Same-sex marriage in the United Kingdom

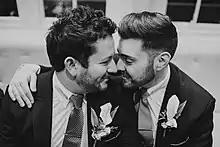
A same-sex wedding in the United Kingdom, 2015

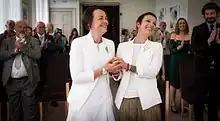
A lesbian couple on their wedding day in Leeds, 2017

On 17 September 2011, at the Liberal Democrat Federal Conference, Lynne Featherstone announced that Her Majesty's Government would launch a consultation in March 2012 on how to implement equal civil marriage for same-sex couples with the intention of any legislative changes being made by the next general election. The Prime Minister's Office let it be known that David Cameron had personally intervened in favour of legalising same-sex unions, and on 5 October 2011 the Conservative Party Conference applauded Cameron's support for same-sex marriage in his Leader's Speech.